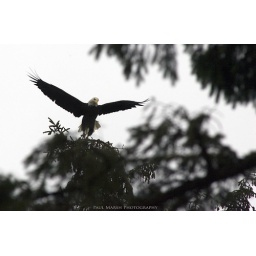
Edited this version on my home computer instead of within a beta app on the iPad. Muuuch better!